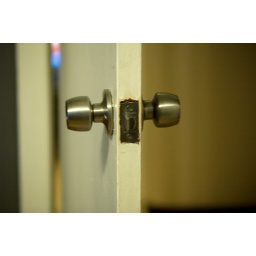
Just messing around with my 18-55 mm macro lens. And noticing how dirty and yellowed my bedroom door is. Yikes.